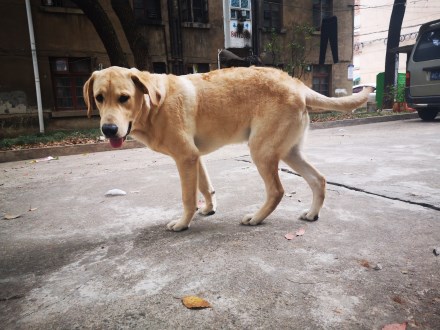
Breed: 3580-n000122-Labrador_retriever